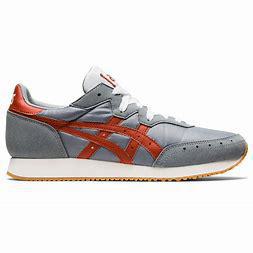
Brand: Asics
Model: Tarther OG